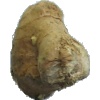
Label: Ginger Root 1